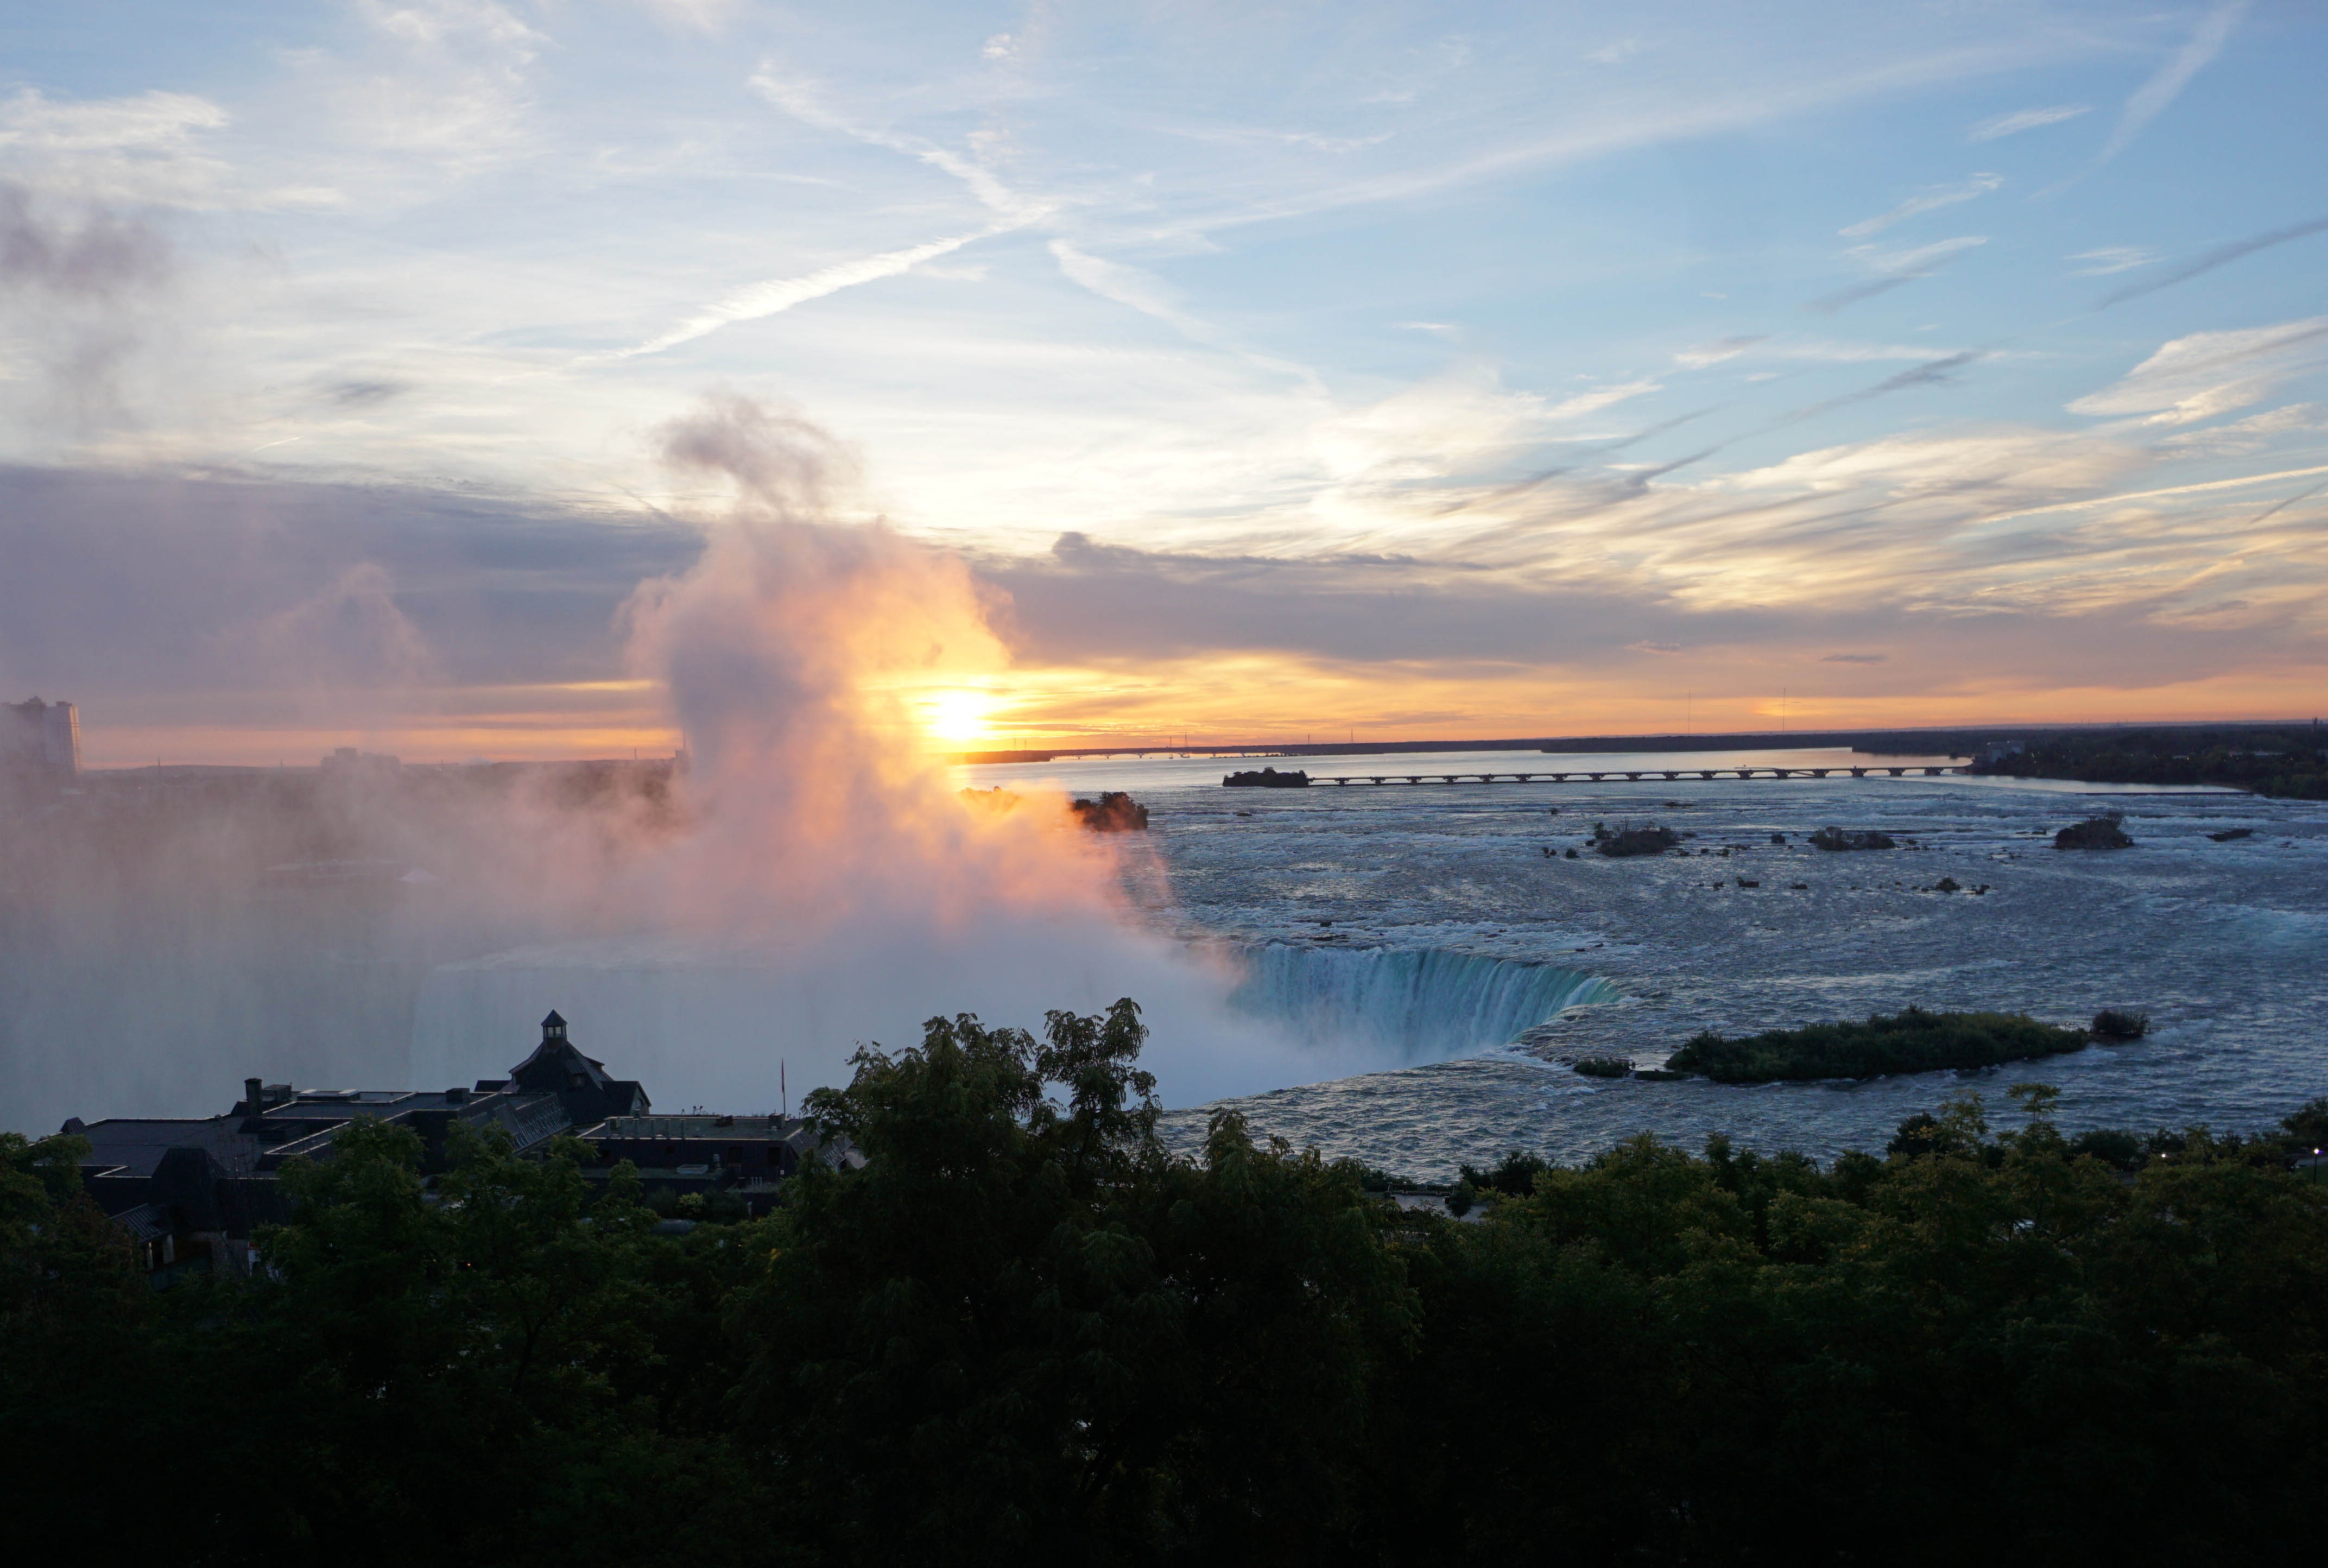
beach, sea, coast, ocean, horizon, cloud, sky, sun, sunrise, sunset, sunlight, morning, shore, wave, dawn, dusk, evening, reflection, bay, body of water, canada, waterfalls, niagara, niagara falls, niagara if, atmospheric phenomenon, wind wave, niagara waterfall, waterfall in the sunrise